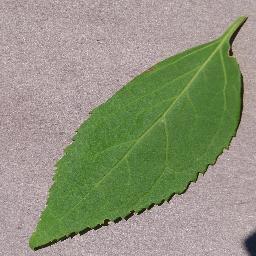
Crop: cherry
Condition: (including_sour)_healthy